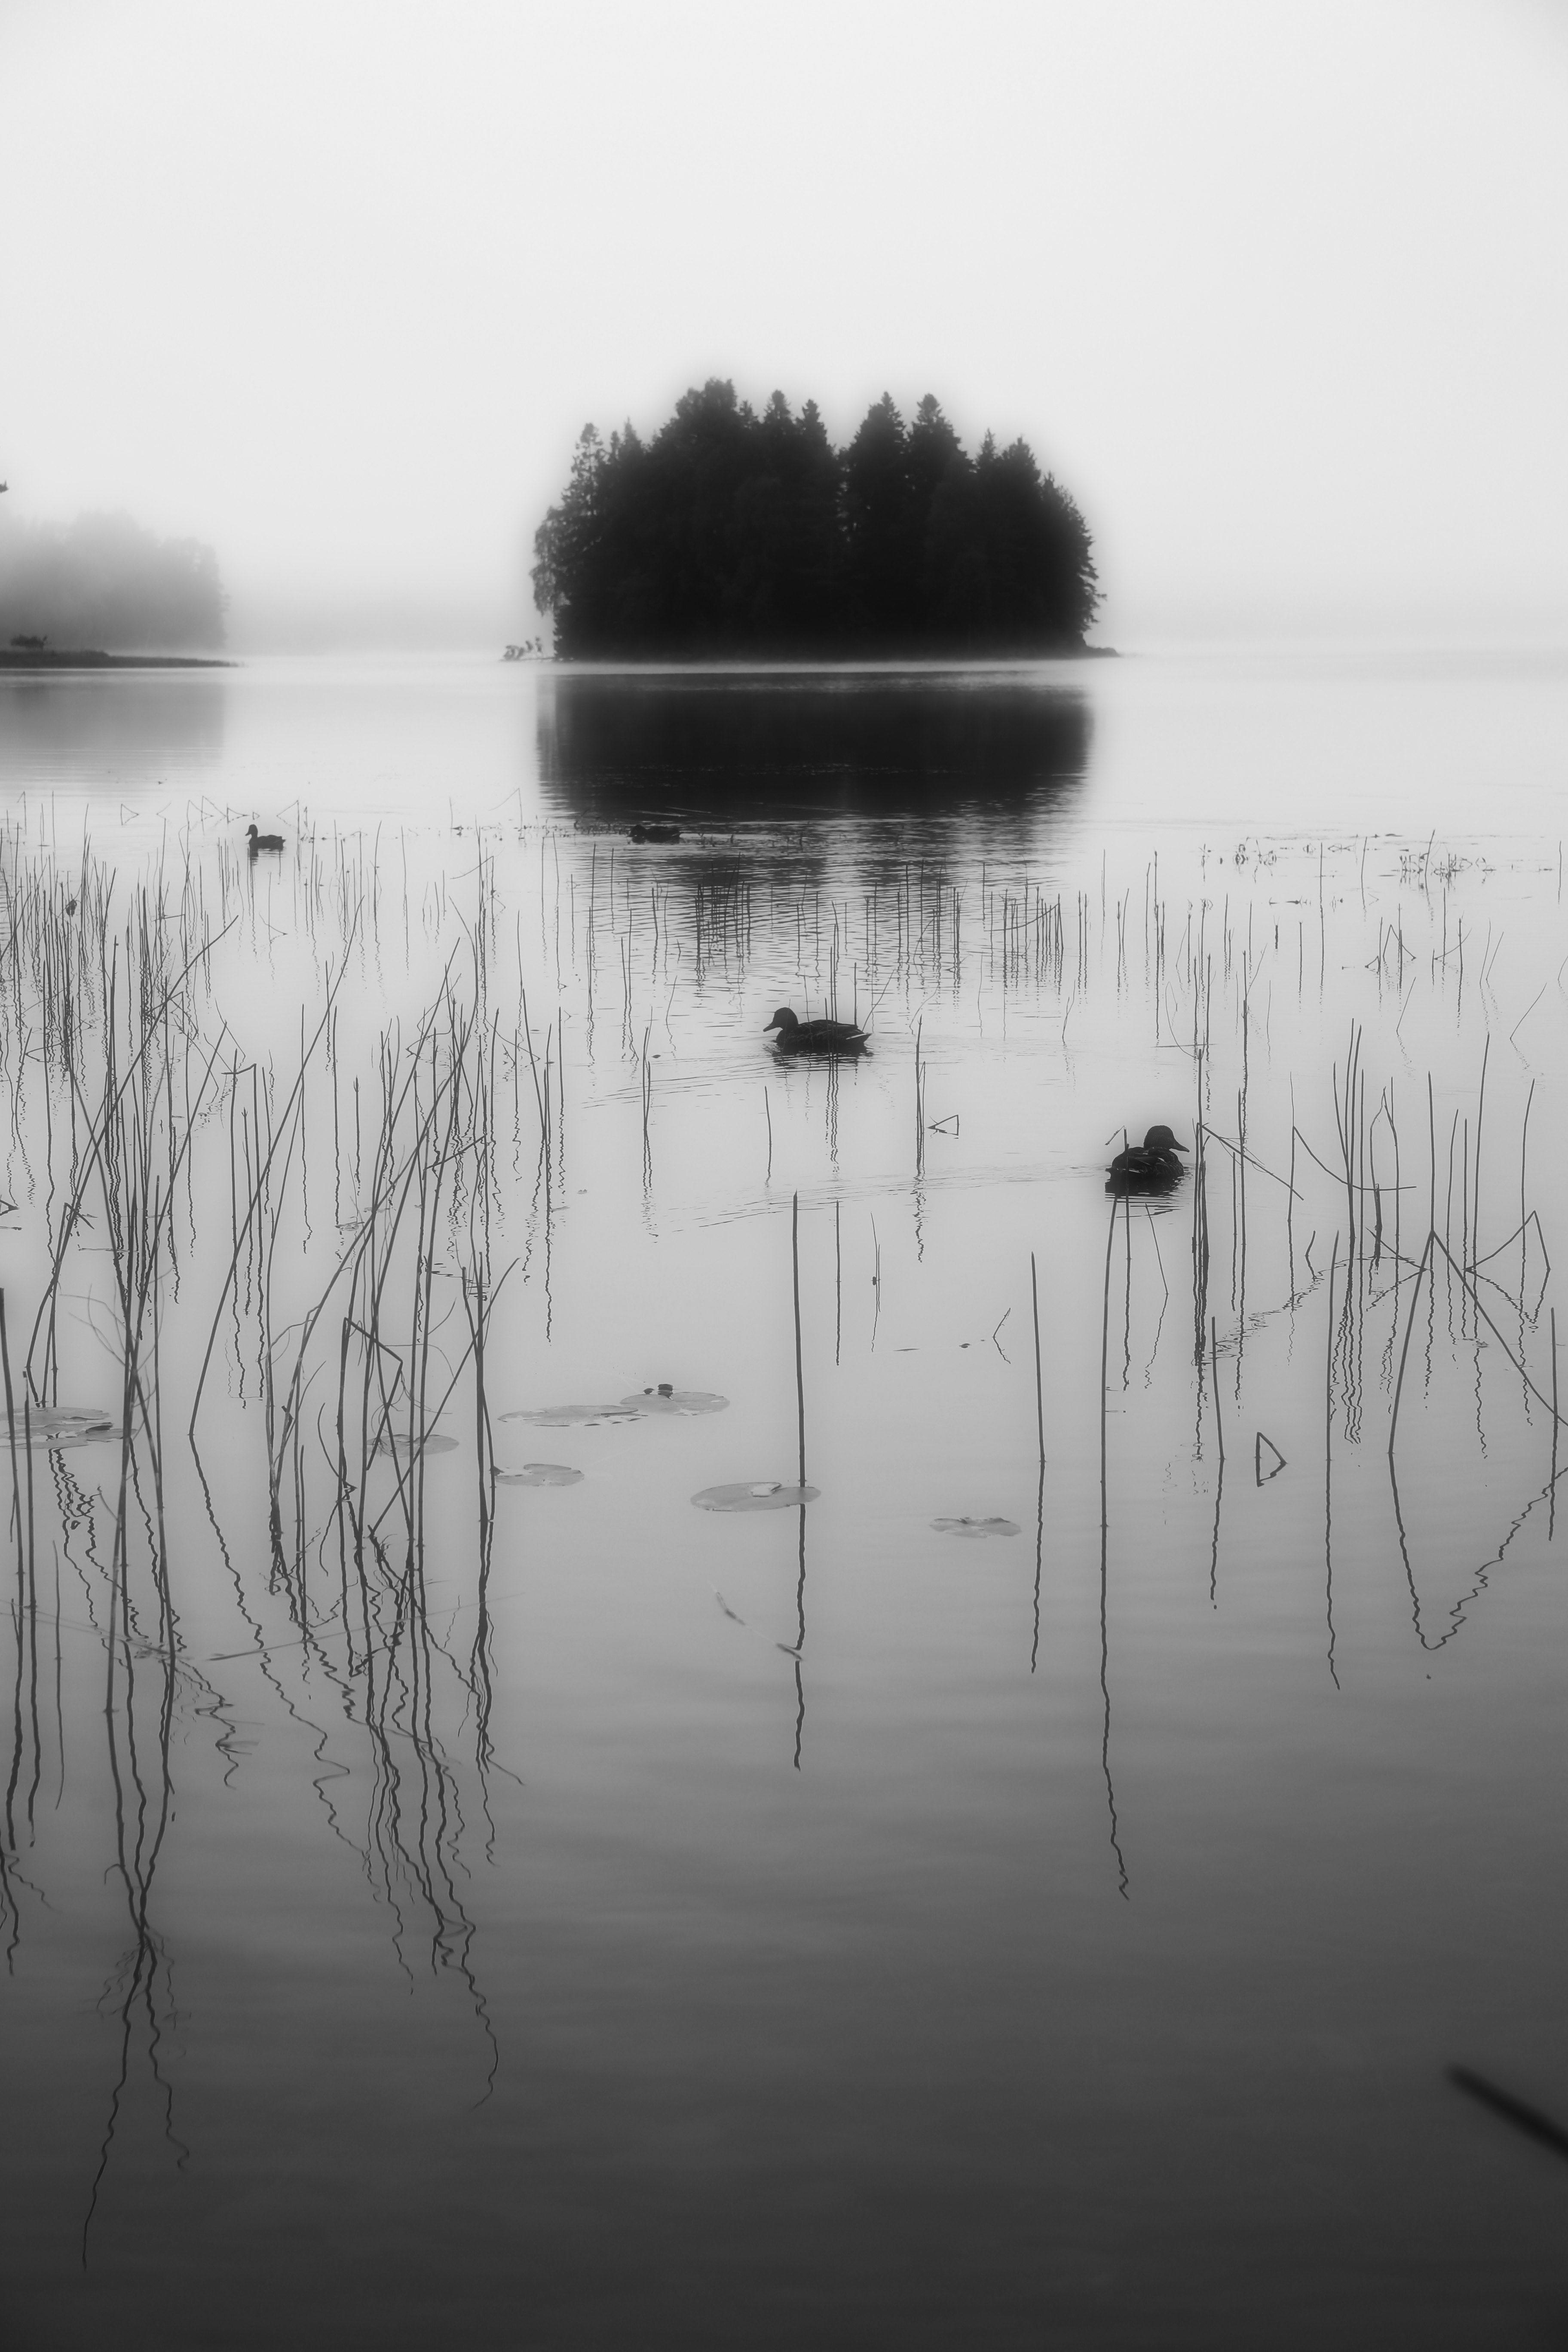
water, nature, black and white, fog, sunrise, mist, morning, wave, dawn, reflection, weather, island, darkness, black, monochrome, ducks, seagrass, monochrome photography, atmospheric phenomenon